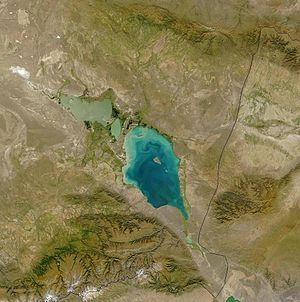
La République du Kazakhstan possède 48 262 lacs, dont 31 ont une superficie supérieure à 100 km² et 2 986 ont une superficie de plus de 1 km². Le Kazakhstan est limitrophe de deux grands lacs: la mer Caspienne et la Mer d'Aral et il possède le lac Balkhach qui est l'un des plus grands lacs au monde. La superficie cumulée de tous les lacs du Kazakhstan est de 45 002 km² pour un volume de 190 km³.